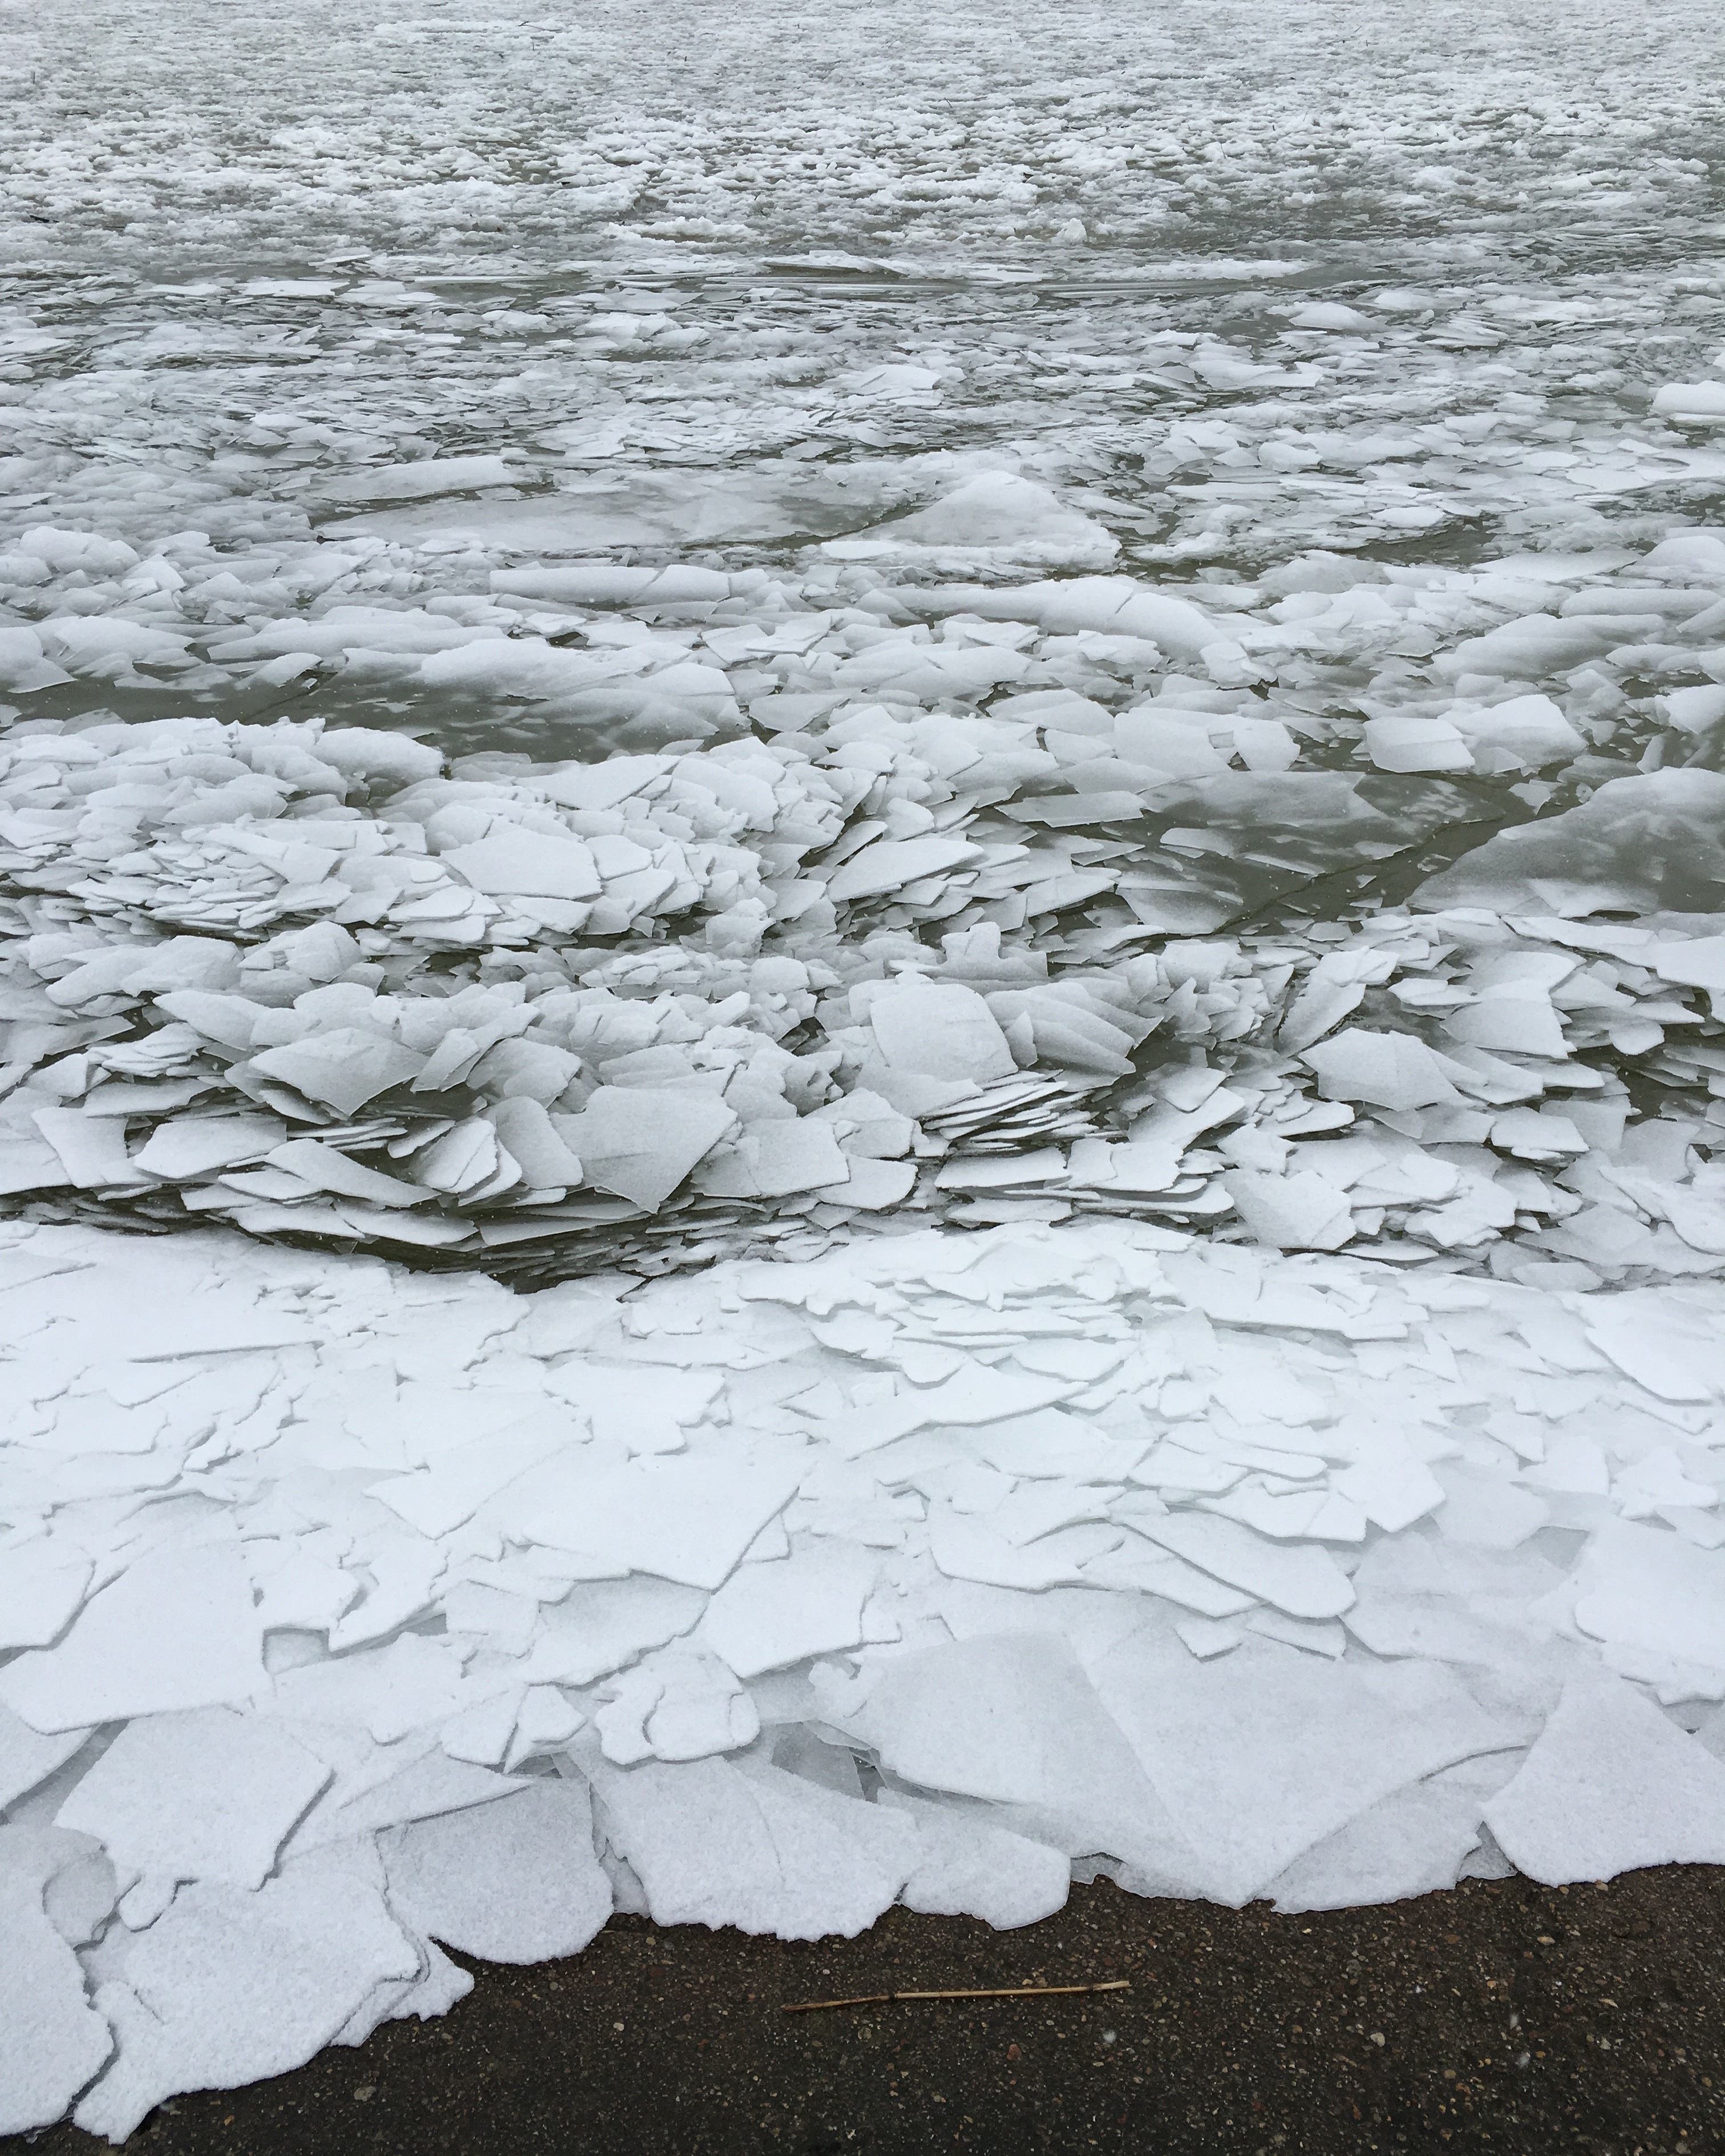
landscape, sea, coast, water, nature, outdoor, snow, cold, winter, white, shore, wave, frost, ice, natural, weather, frozen, arctic, frosting, season, seasonal, wintry, tundra, freezing, arctic ocean, winter time, mudflat, wind wave, winterly